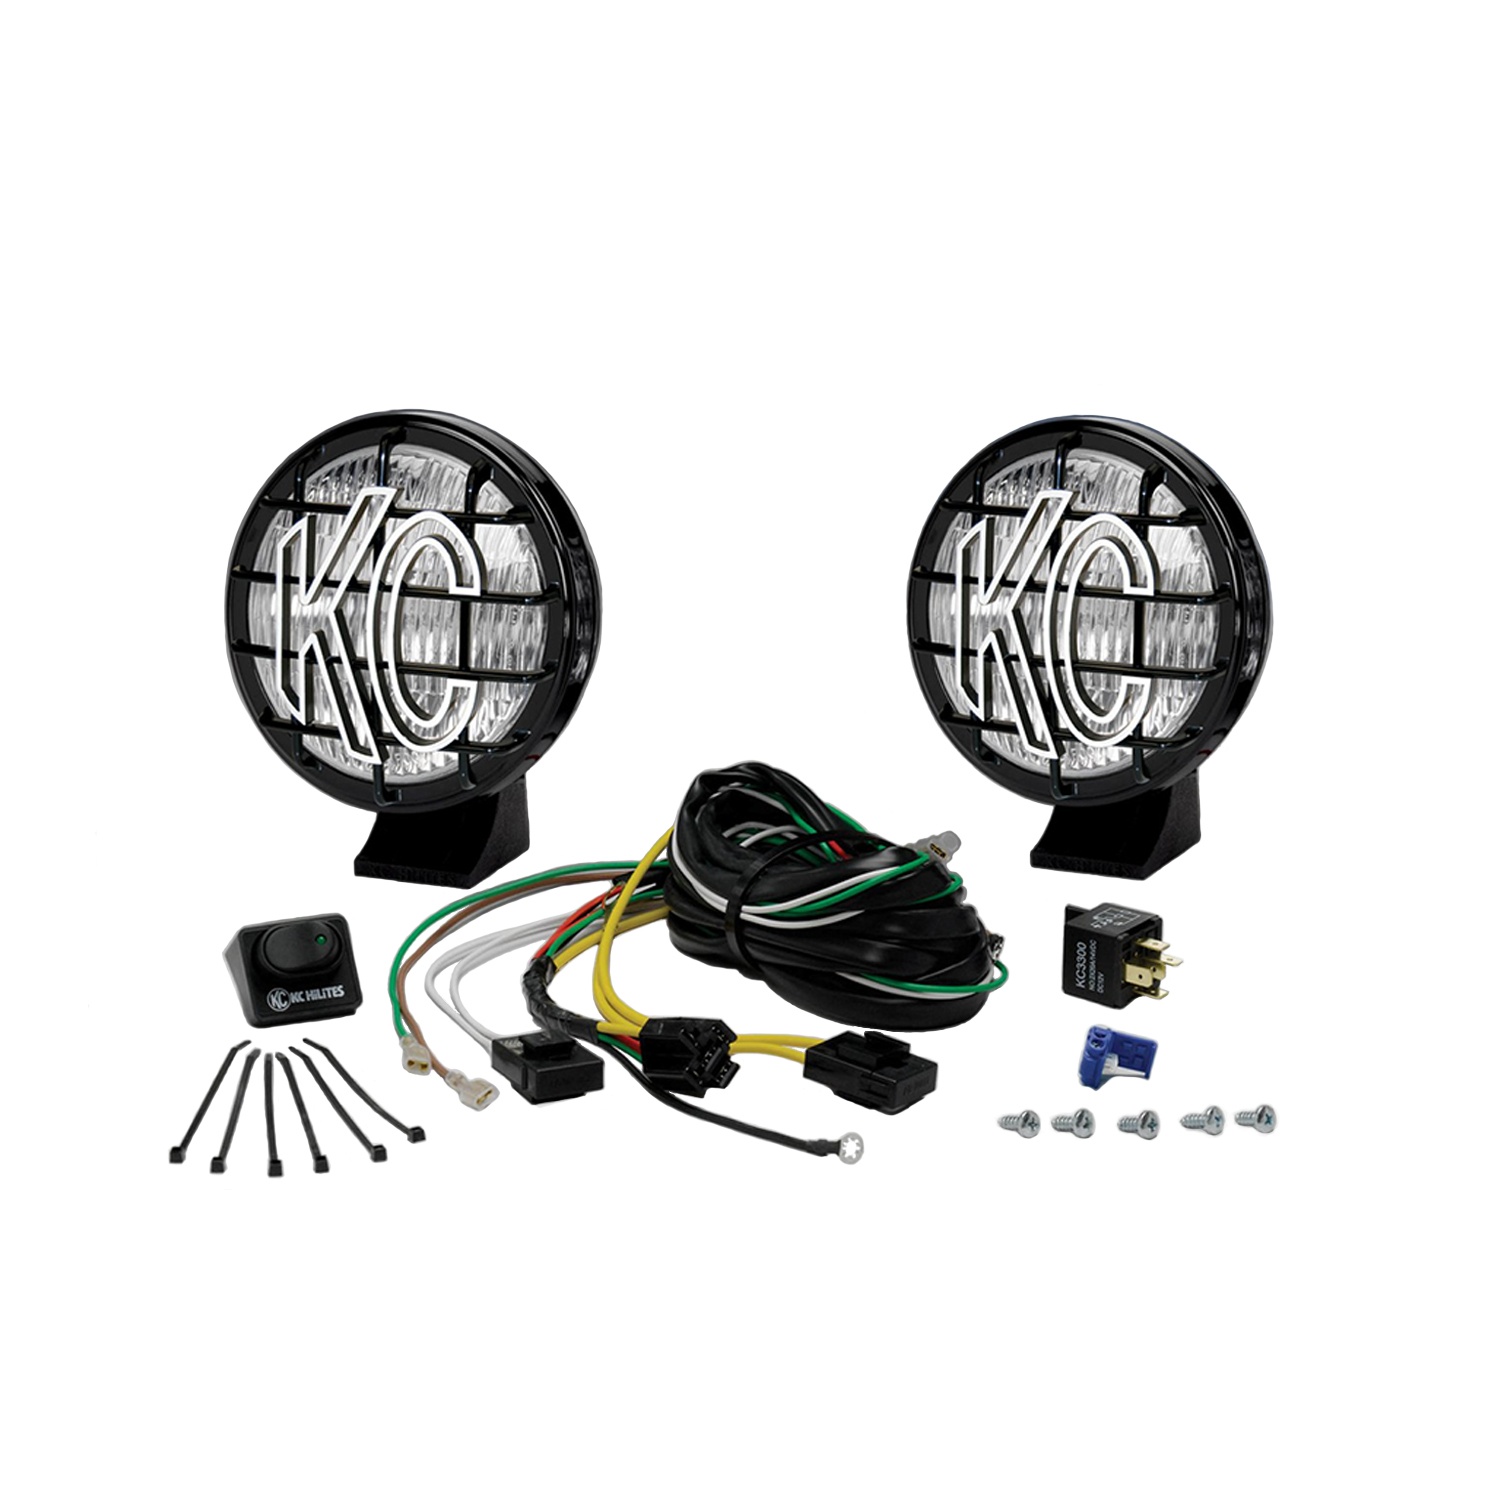
Fog Light
Fog Light
Brand: KC HiLiTES
Category: Vehicles & Parts > Vehicle Parts & Accessories > Motor Vehicle Parts > Motor Vehicle Lighting > Fog Lights